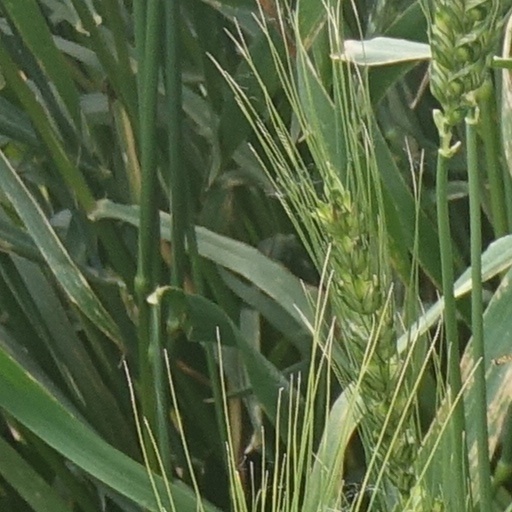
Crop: wheat